The Dad Who Knew Too Little

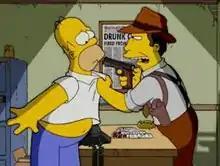
Homer is threatened for money by Dexter Colt.

"The Dad Who Knew Too Little" is the eighth episode of the fourteenth season of the American animated television series "The Simpsons". It originally aired on the Fox network in the United States on January 12, 2003. In the episode, Homer disappoints Lisa on her birthday when he gives her a thoughtless present. He realizes that he knows little about her and decides to hire private detective Dexter Colt to spy on her.